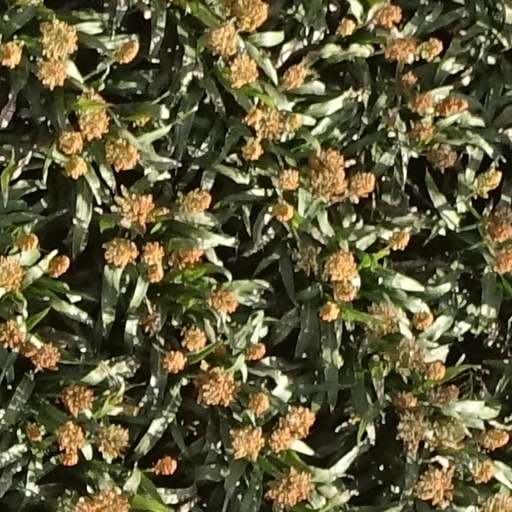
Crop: sorghum